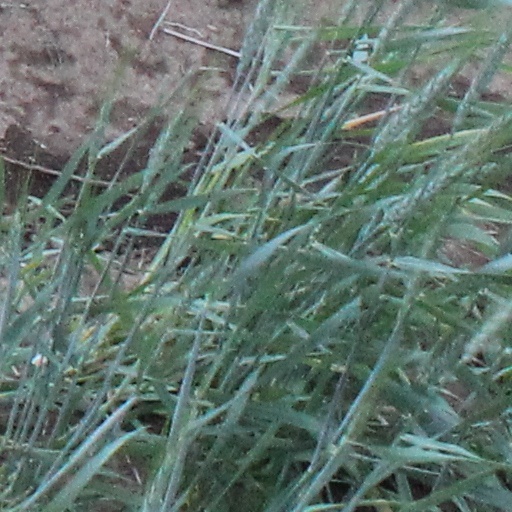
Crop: wheat